Bruno Sutkus

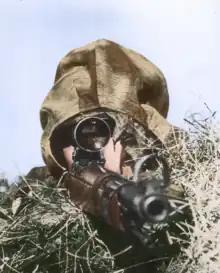
Bruno Sutkus in camouflage

Sutkus was born in Tannenwalde, then a suburb of Königsberg, East Prussia. Because his father was Lithuanian, Sutkus was not considered automatically German; he had to apply for German nationality. Since no application was made, he remained officially stateless until 1941 when he became a naturalized German. He joined the Hitler Youth in 1938, achieving the rank of a "Scharführer". When he was 18 years old he became a member of the SA, where his shooting skills were acknowledged, and he was given a rifle to take home and practise marksmanship.